Urumiit

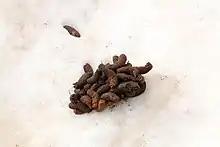
The feces of the rock ptarmigan, which is harvested and used as the central ingredient in urumiit

Urumiit or uruniit (Inuktitut syllabics: ᐅᕈᓅᑦ, "uruniit"; Greenlandic: "urumiit") is a term used by native Inuit in Greenland and the Canadian High Arctic to refer to the feces of the rock ptarmigan ("Lagopus muta") and the willow ptarmigan ("Lagopus lagopus"), which are considered a delicacy in their food cultures. The droppings are collected when they have dried out during the winter months (fresh droppings in the summer are thought to be unpleasant to eat), a time in which food sources are scarce, especially on land, so the pre-digested willow and birch plant matter in ptarmigan scat provides a much needed source of nutrition in a harsh environment. One ptarmigan may defecate as many as 50 times in one spot, so "urumiit" is very plentiful and easy to gather. The pellet-shaped droppings are generally cooked in rancidified seal fat before eating; sometimes mixed with seal or ptarmigan meat or blood. Historically in some areas, the meat cooked with "urumiit" is prepared by being pre-chewed by the women of a household. The smell of cooked "urumiit" in rancid fat has been compared to that of Gorgonzola cheese. It has been cited as a dish which non-Inuit are particularly likely to find disgusting, and as an example of how much taste in food can vary between cultural contexts.